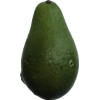
Label: green_avocado